African wild ass

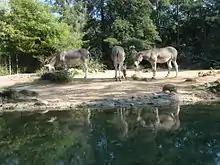
Somali wild ass at Zoo Basel

The African wild asses' diet consists of grasses, bark, and leaves. Despite being primarily adapted for living in an arid climate, they are dependent on water, and when not receiving the needed moisture from vegetation, they must drink at least once every three days. However, they can survive on a surprisingly small amount of liquid, and have been reported to drink salty or brackish water.